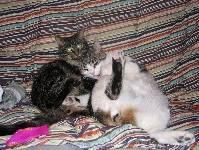
cat